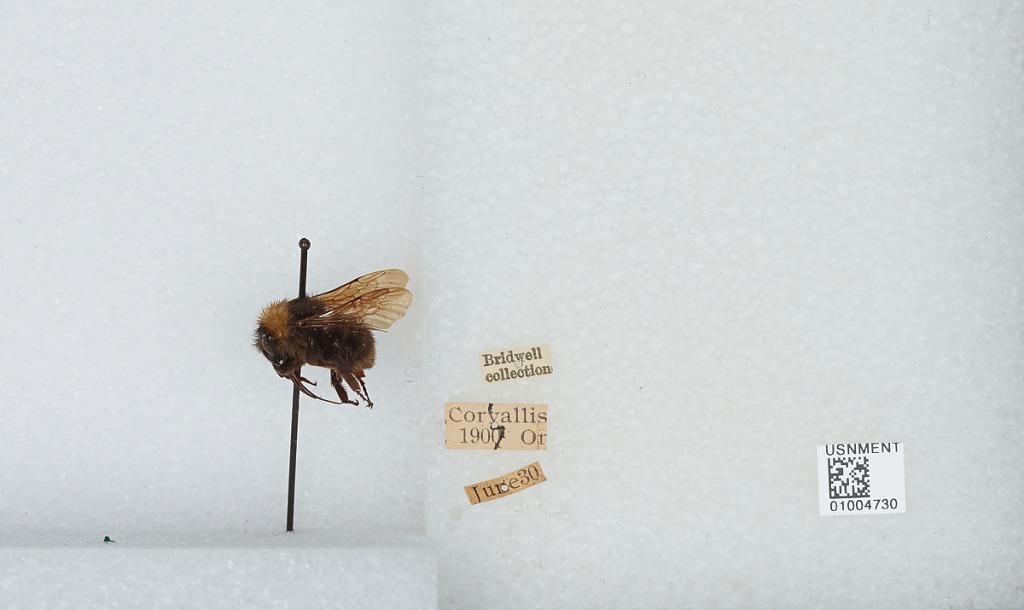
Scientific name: Bombus (Fervidobombus) californicus Smith
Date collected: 1907-6-30
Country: United States
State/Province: Oregon
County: Benton
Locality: Corvallis
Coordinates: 44.5667, -123.283